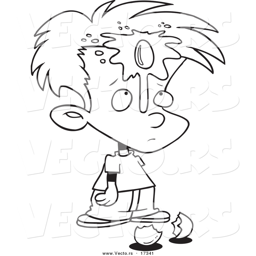
vector of person with an egg on his - coloring page outline